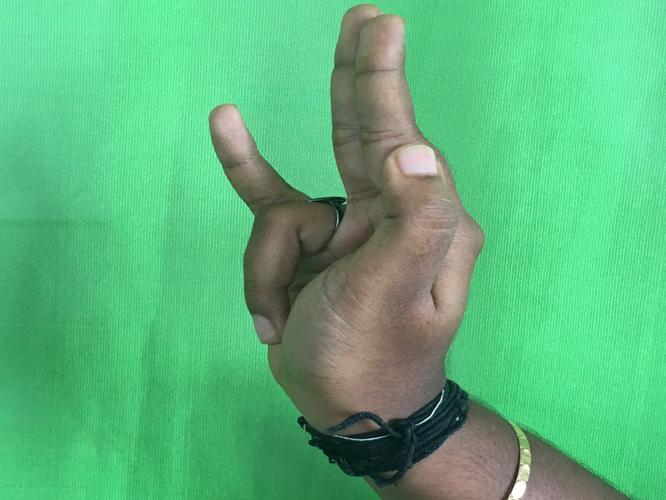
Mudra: Tripathaka
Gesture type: single_hand